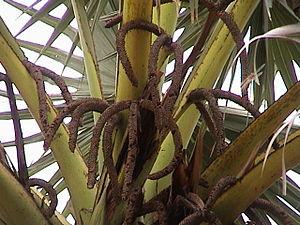
Inflorescence du rondier(003) - Inde 2004 proche de Pondichéry